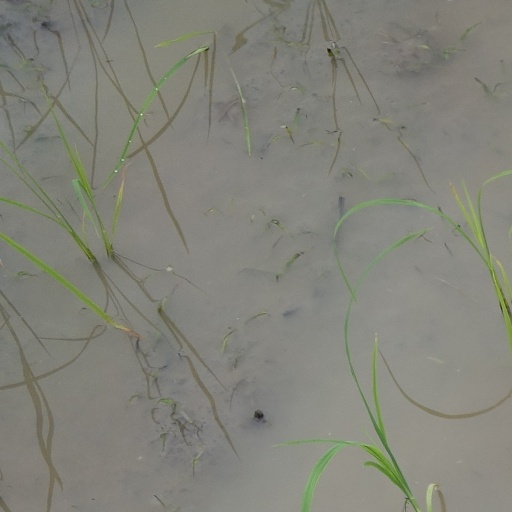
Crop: rice